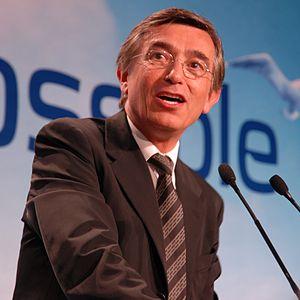
Philippe Douste-Blazy pendant le meeting de Toulouse du 12 avril 2007 de Nicolas Sarkozy pour l'élection présidentielle de 2007.